Isuzu Bellett

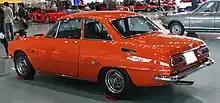
1970 Bellett GT-R

In 2006, readers of Japanese collector car magazine "Nostalgic Hero" ranked the Bellett GT-R 10th in a list of the 50 greatest Japanese cars. Results were published in issue 116 (August 2006) as well as a "Nostalgic Hero Extra Edition" (Geibun Mooks No. 555) published April 20, 2007. The 1969 Bellett GT-R is a playable car in the Polyphony Digital video game "Gran Turismo 4" for the PlayStation 2, and also in "Gran Turismo " for PSP, "Gran Turismo 5" and "Gran Turismo 6" for the PlayStation 3.